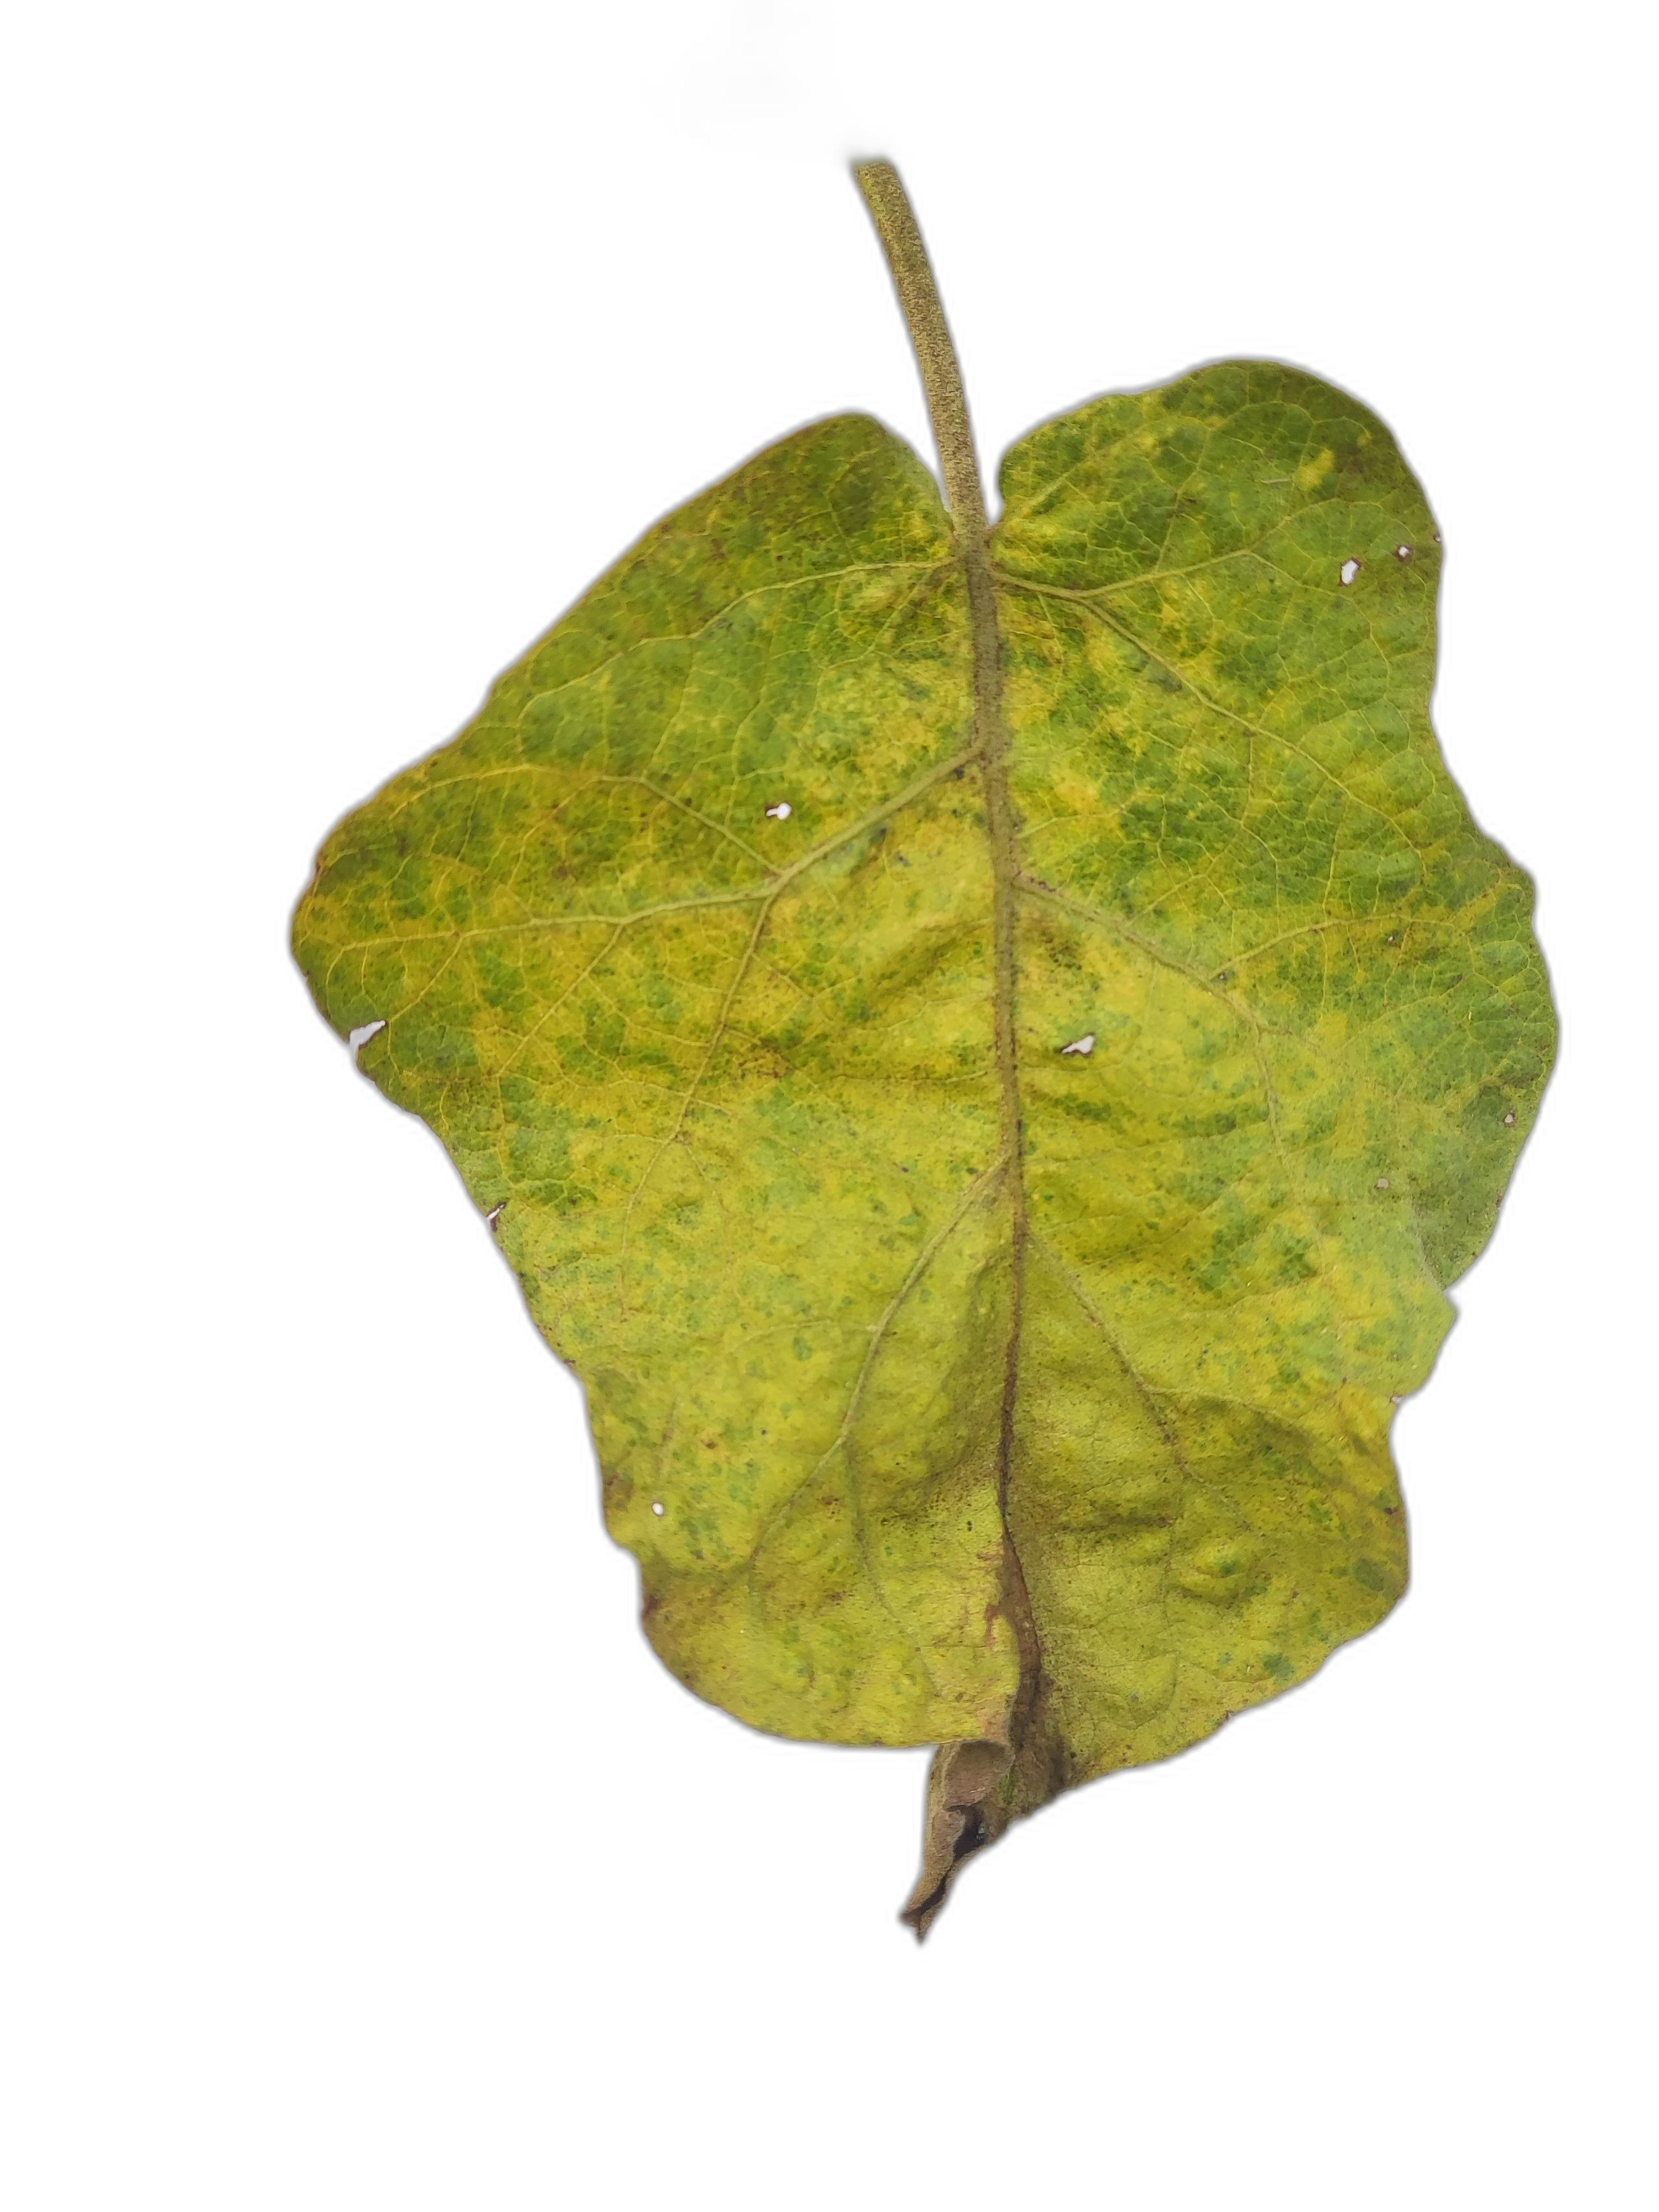
Label: Leaf Spot Disease